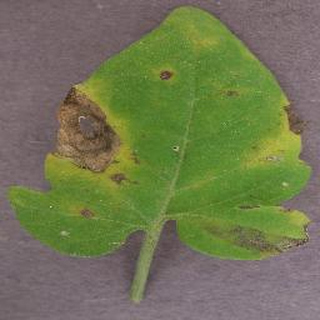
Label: tomato_septoria_leaf_spot